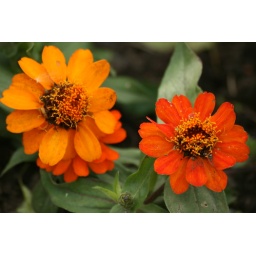
Bright orange flowers near my apartment.